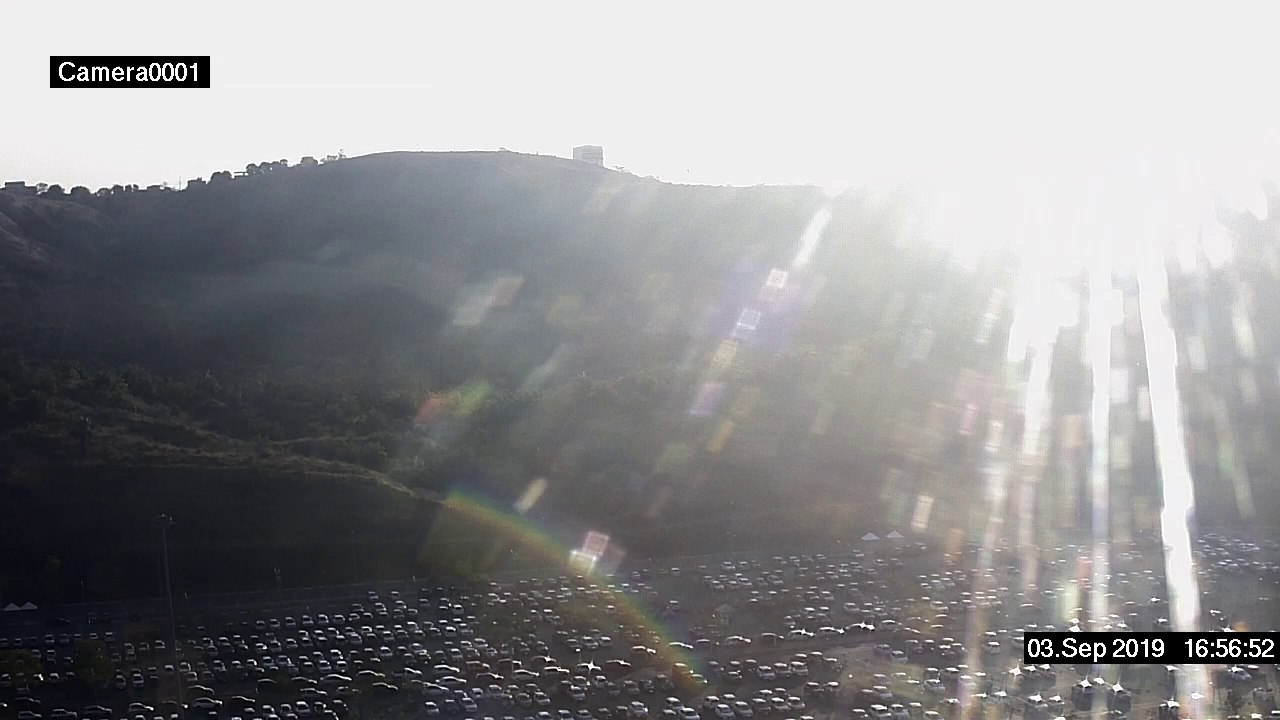
Fire: no
Smoke: no